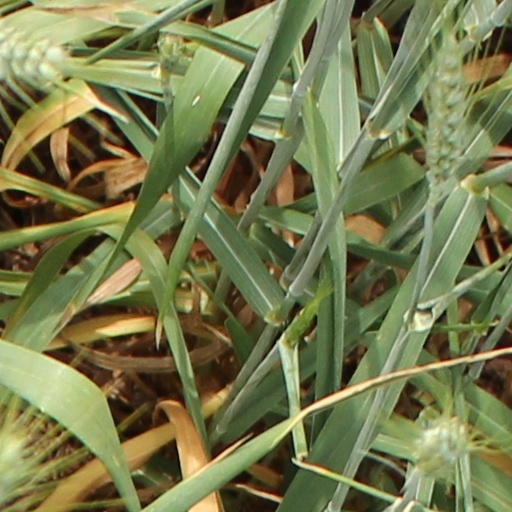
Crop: wheat